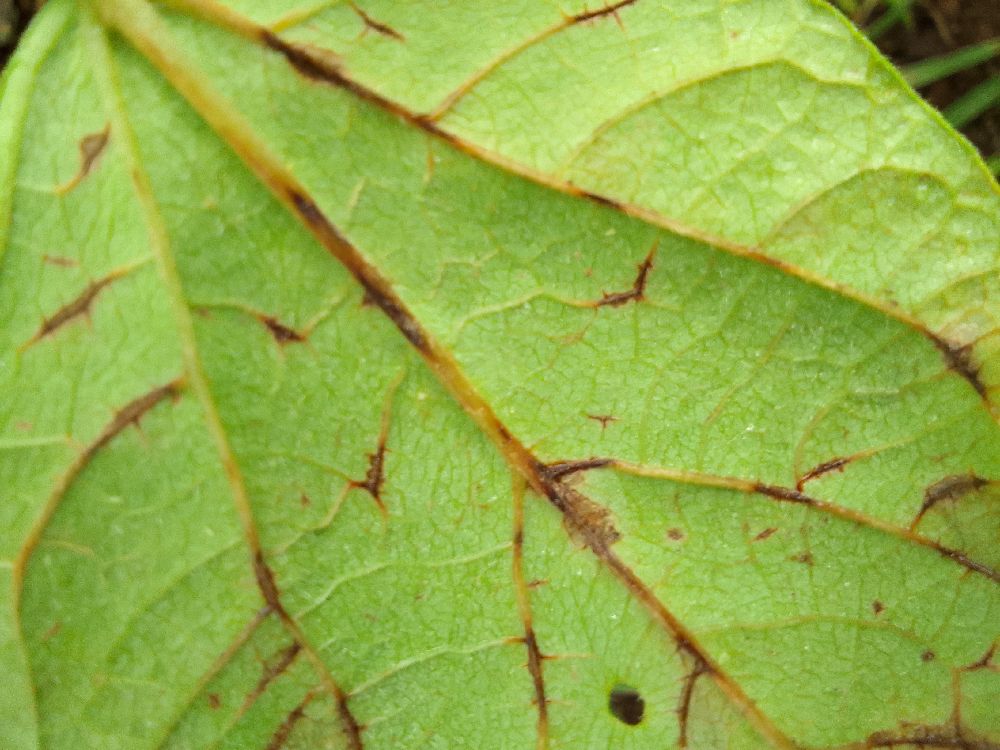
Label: anthracnose